Talkhis al-Adilla

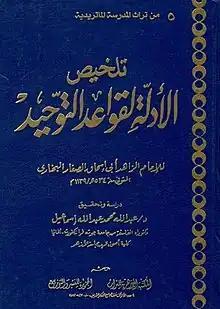

Talkhis al-Adilla li-Qawa'id al-Tawhid is a Sunni theological treatise on the Hanafi scholastic speculative theology (kalam), written by the Maturidi theologian al-Saffar al-Bukhari (d. 534/1139) as a defence of Sunni teachings against heretics, such as the Karramites (Karrāmiyya), Kharijites (Khawarij), Qadarites (Qadariyya), and Jahmites (Jahmiyya).